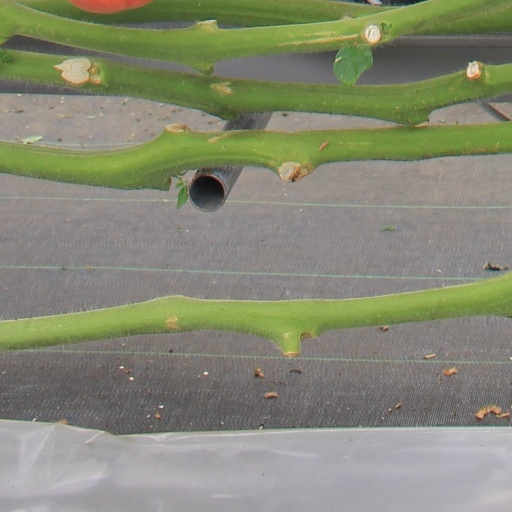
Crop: tomato